Burn It (TV series)

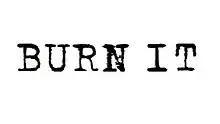

Burn It is a drama series following the lives of six friends approaching their thirties. It was written by Matt Greenhalgh.